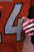
Number: 4